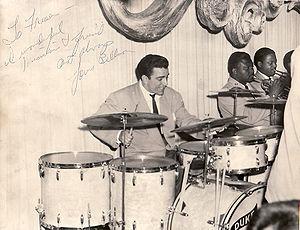
Le NEA Jazz Masters Fellowship est une récompense remise tous les ans depuis 1982 par le National Endowment for the Arts à des musiciens de jazz à la carrière établie en reconnaissance de leur œuvre.